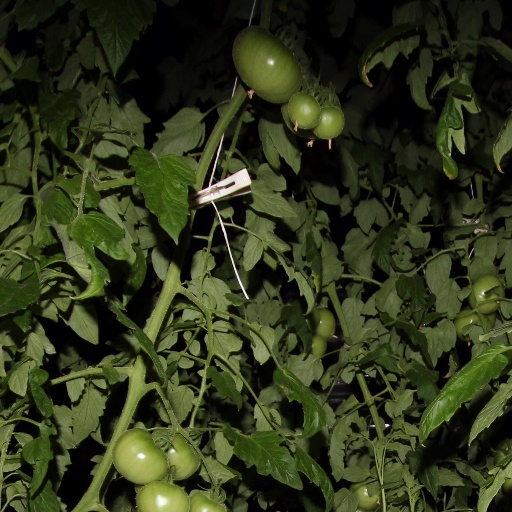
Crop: tomato